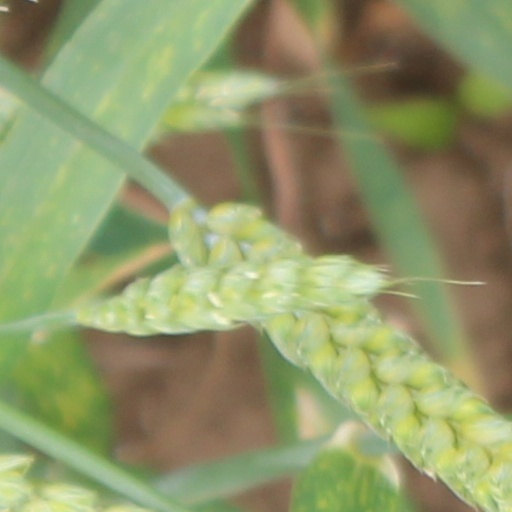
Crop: wheat